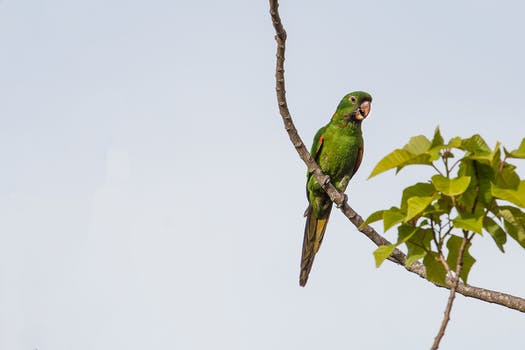
Label: No Watermark